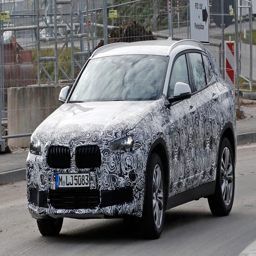
this is our best look yet at the new suv